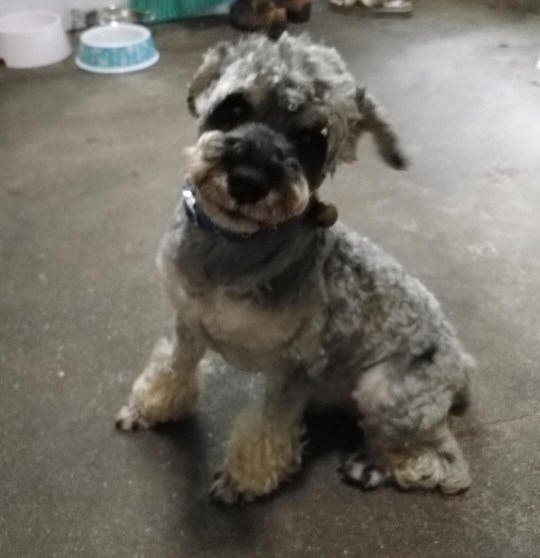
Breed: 2342-n000102-miniature_schnauzer